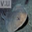
Label: ray